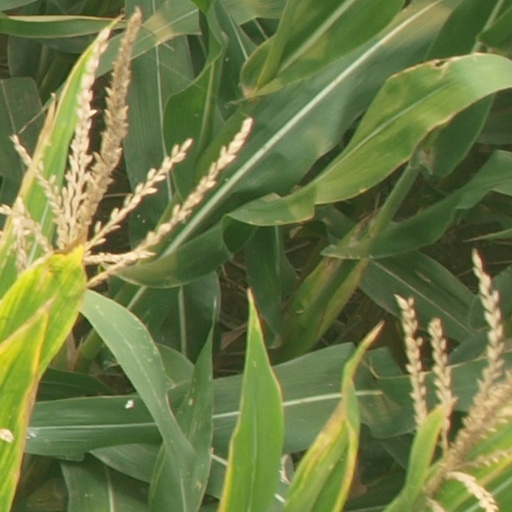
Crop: maize; corn